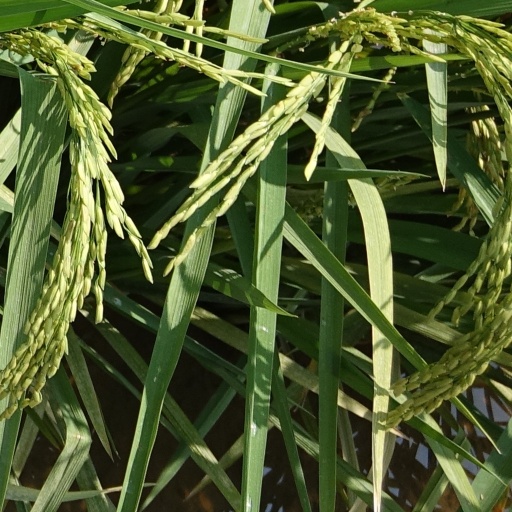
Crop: rice